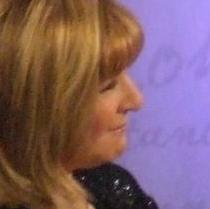
Age: 58